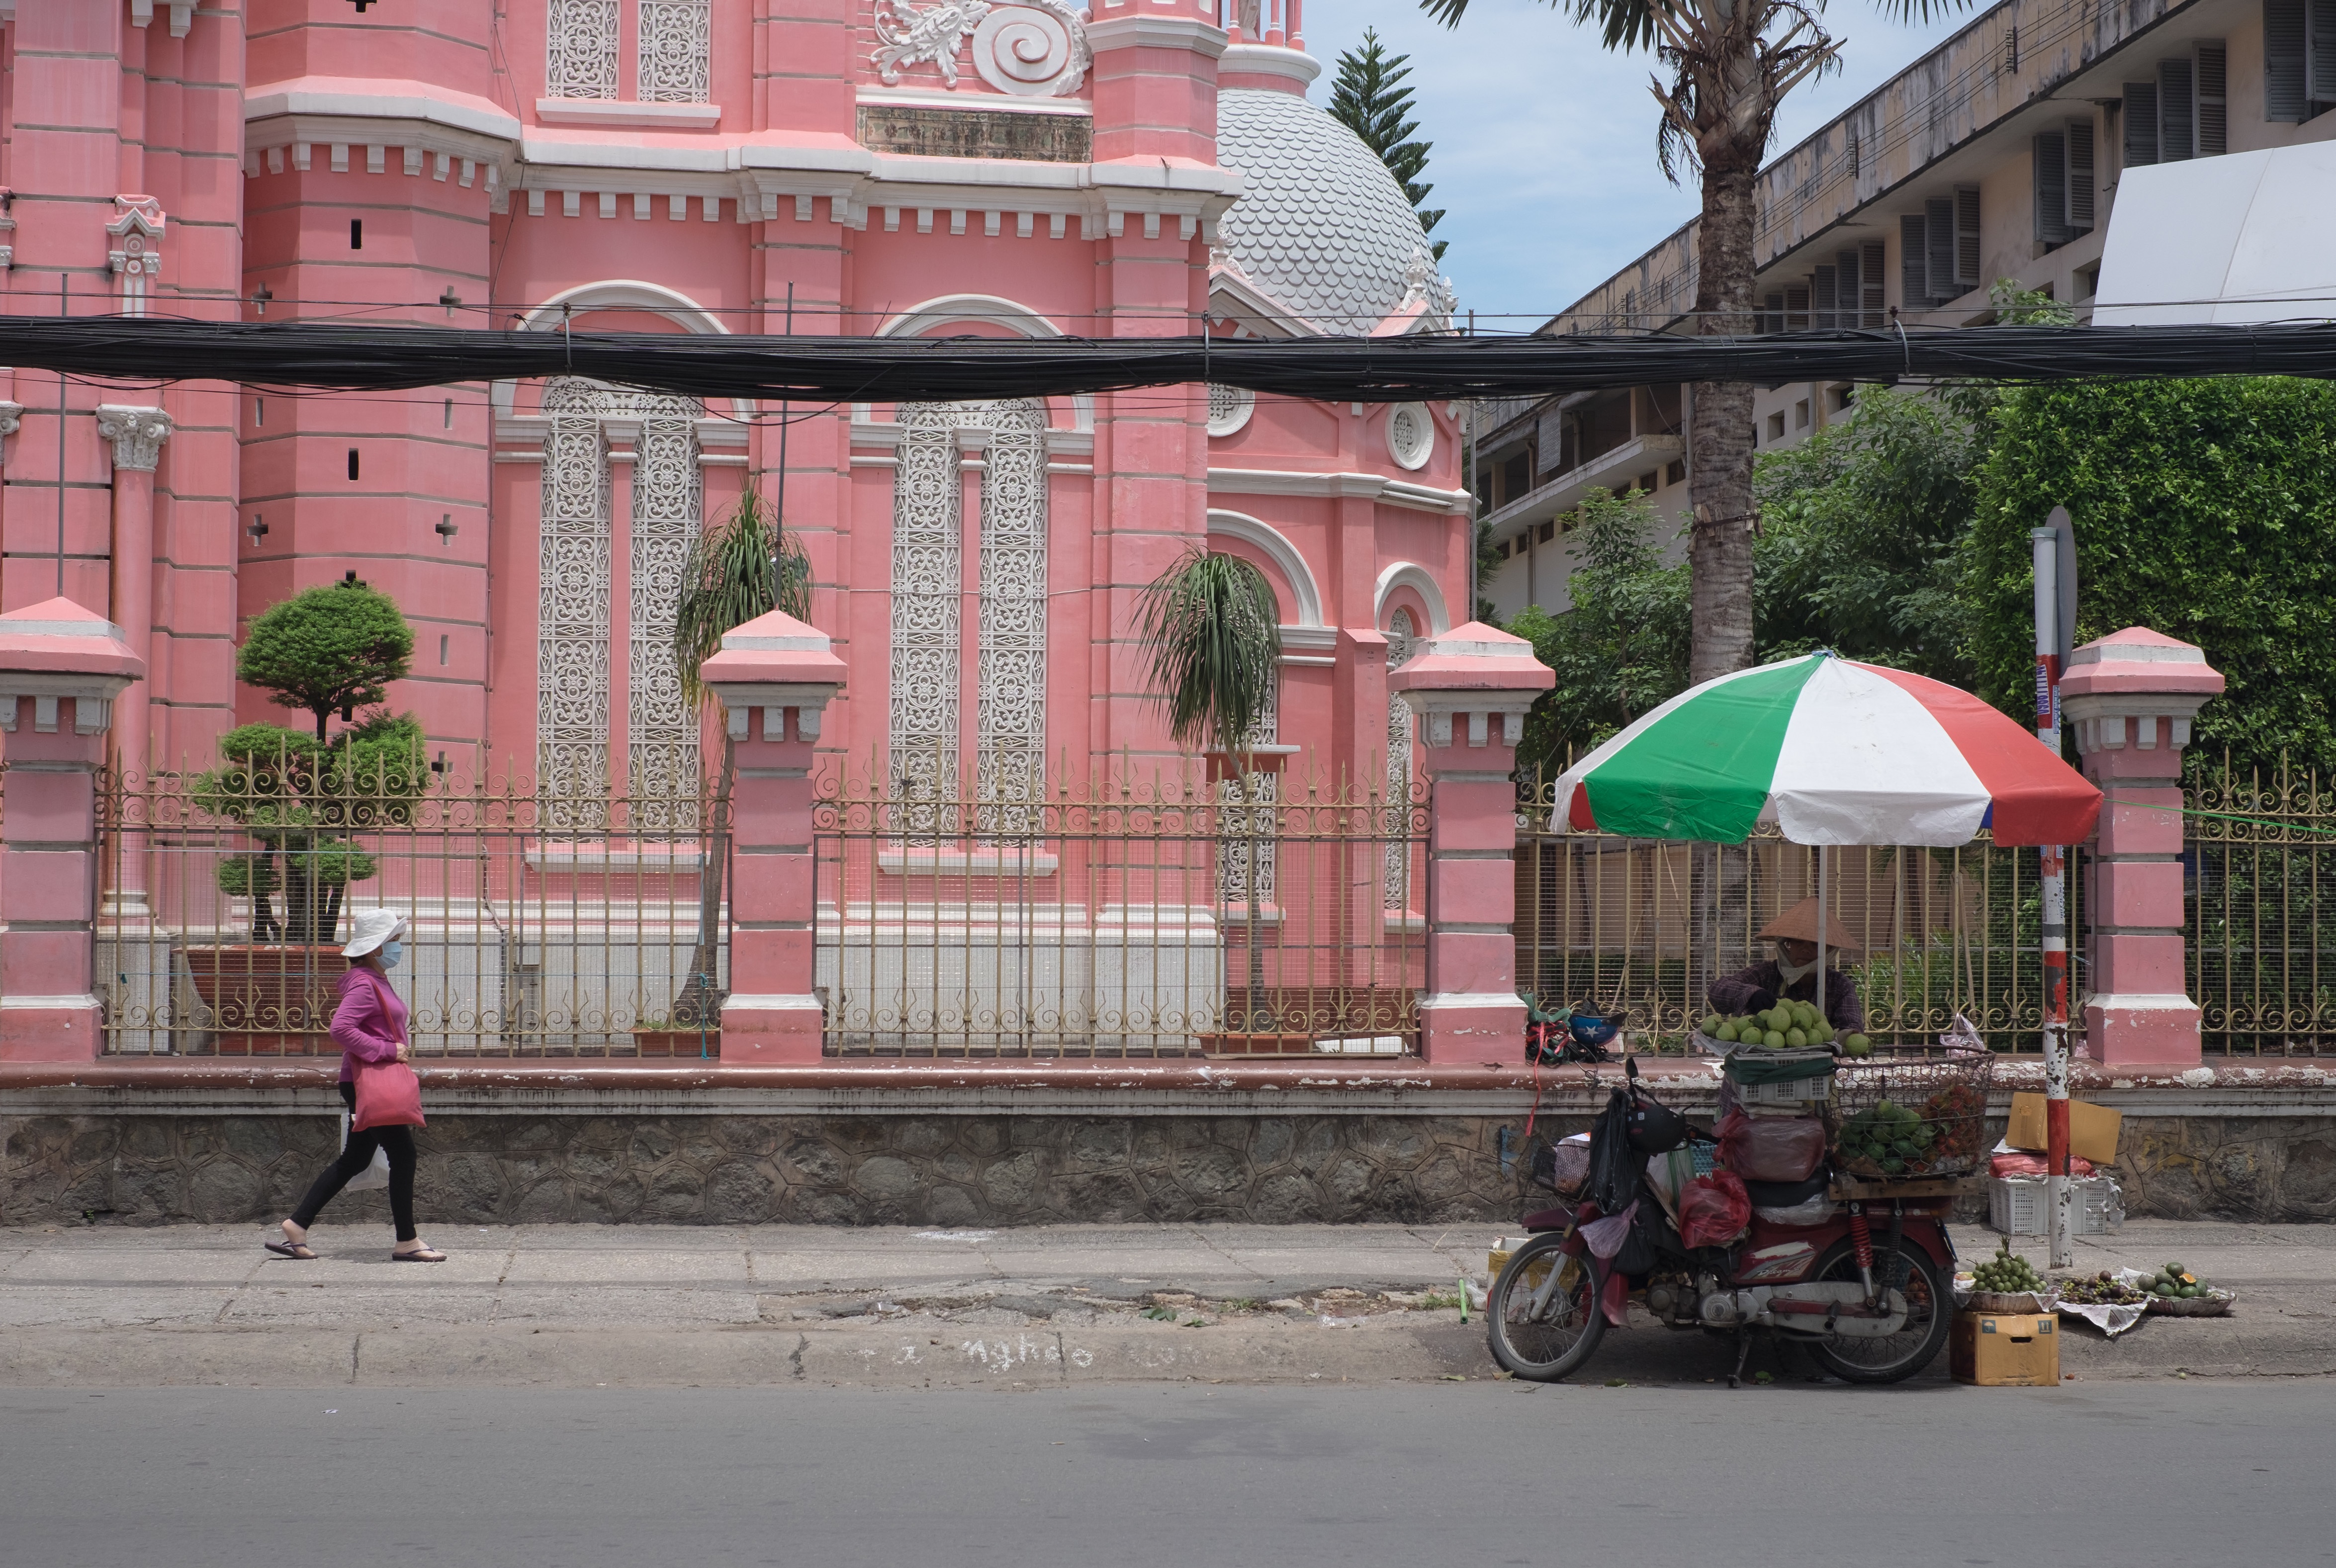
road, street, town, city, downtown, travel, tourism, shrine, neighbourhood, urban area